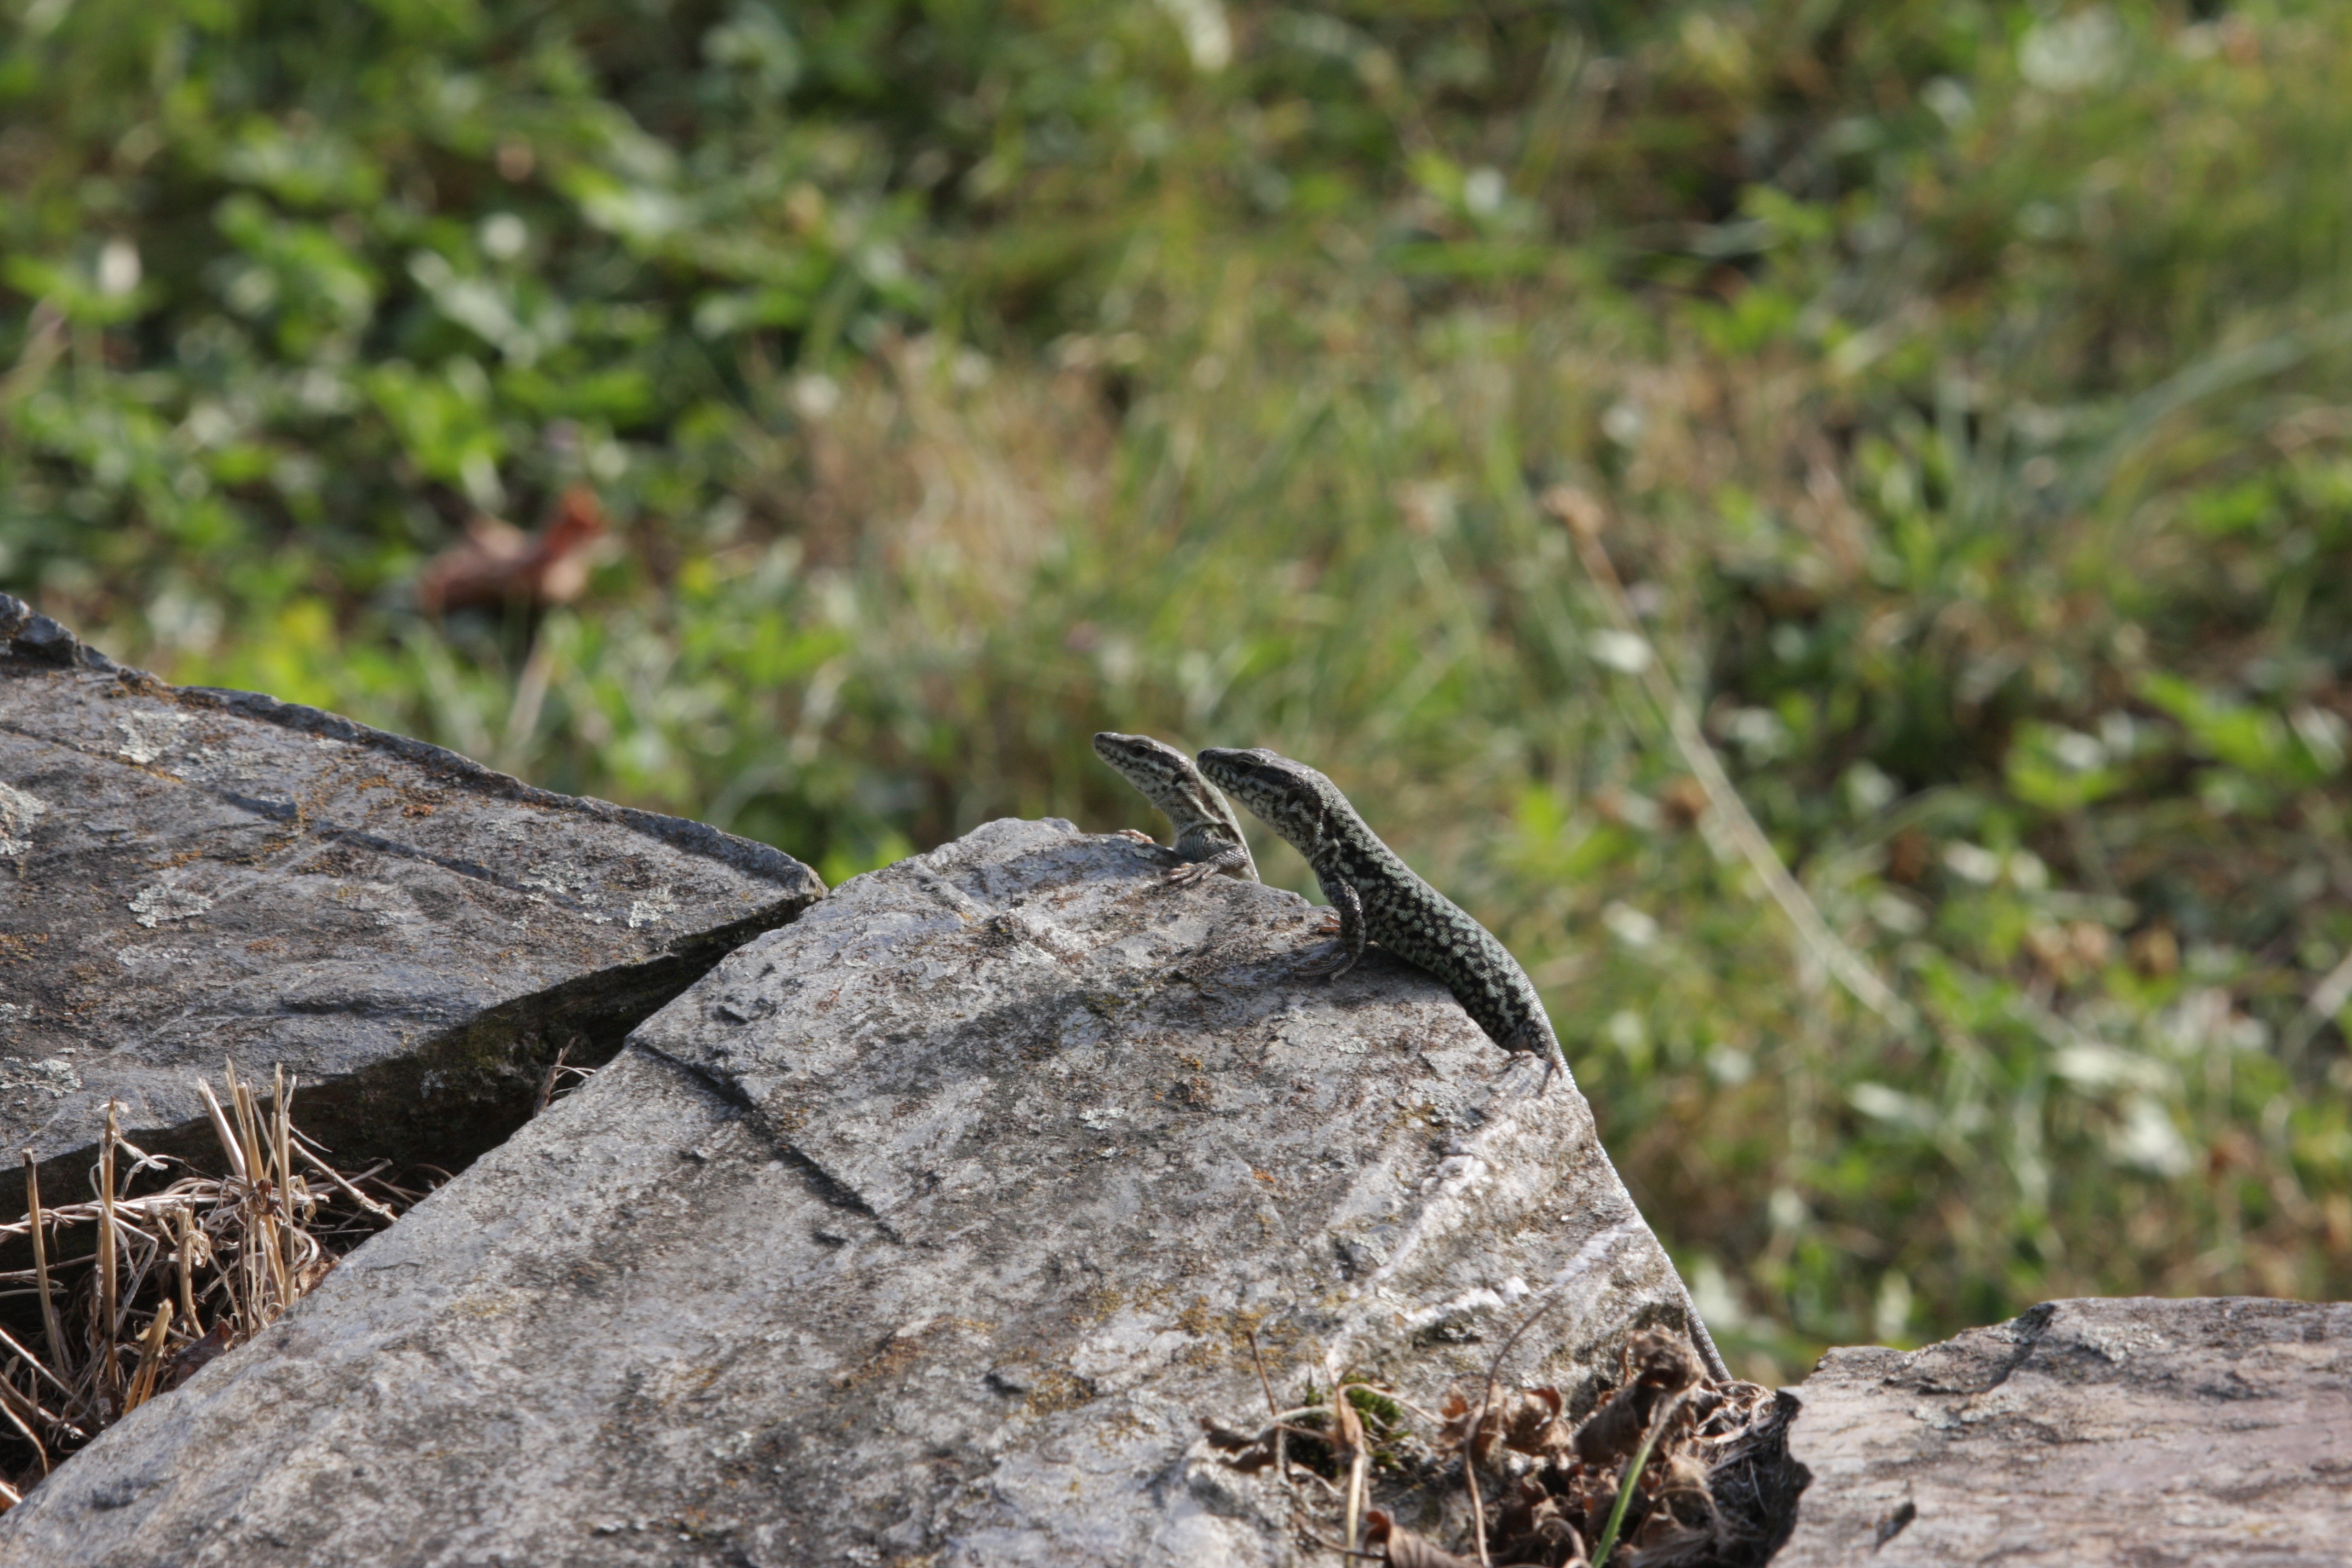
nature, rock, bird, sun, wildlife, reptile, fauna, wild animal, lizards, cold blooded animals, fence lizards, perching bird